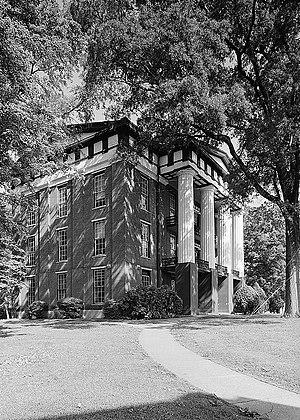
Les National Historic Landmarks de l'Alabama représentent l'histoire de l'Alabama de la période précolombienne jusqu'à nos jours. L'État compte trente-six National Historic Landmarks, qui sont situés dans dix-huit des soixante-sept comtés de l'État. Parmi ces monuments, cinq ont un intérêt militaire, huit sont des exemples importants d'un style architectural particulier, six sont des sites archéologiques, cinq ont joué un rôle dans la lutte des Afro-américains pour les droits civils, et cinq sont associés au développement du Programme spatial des États-Unis. Un des NHL de l'État a par la suite perdu ce statut.